Nikolai Rybnikov

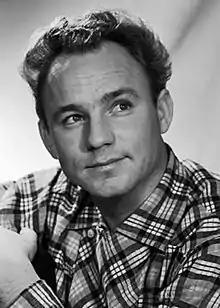

Nikolai Nikolayevich Rybnikov (13 December 1930 – 22 October 1990) was a Soviet and Russian film actor. People's Artist of the RSFSR (1981).